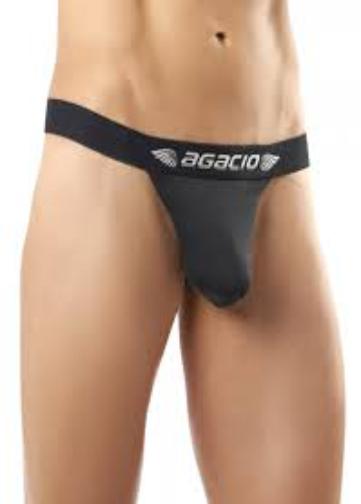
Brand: Agacio
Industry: Clothes